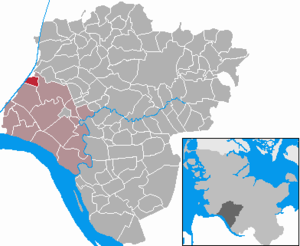
Aebtissinwisch
Kort
Aebtissinwisch er en by og en kommune i det nordlige Tyskland, beliggende i Amt Wilstermarsch i den sydvestlige del af Kreis Steinburg. Kreis Steinburg ligger i den sydvestlige del af delstaten Slesvig-Holsten.